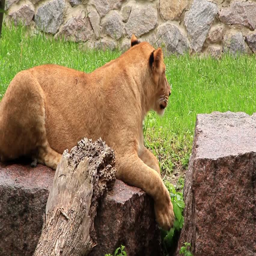
a lioness in a zoo